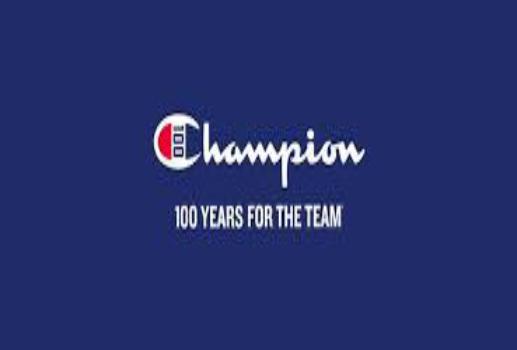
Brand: Champion
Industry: Clothes